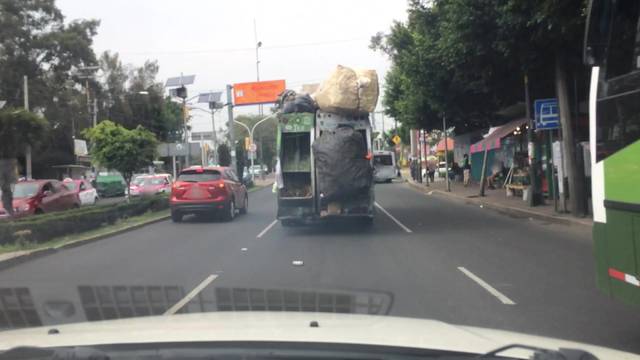
Region: Mexico
Coordinates: 19.282, -99.125